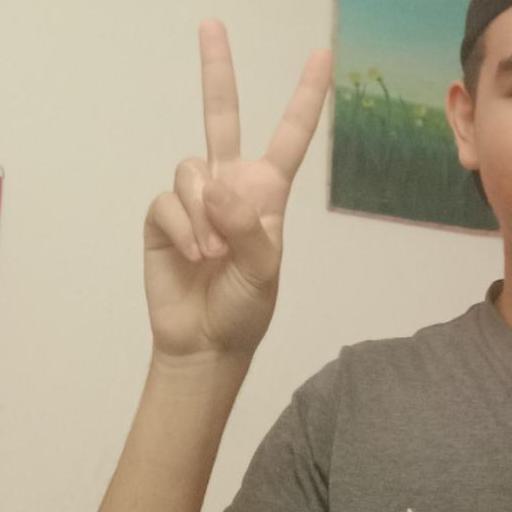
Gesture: peace